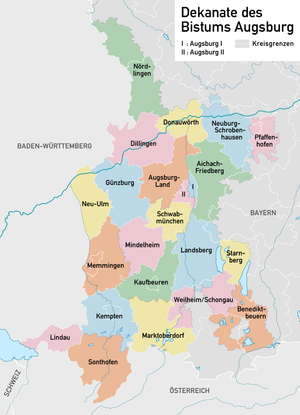
Le diocèse d'Augsbourg est une église particulière de l'Église catholique en Bavière. Son siège est la cathédrale Notre-Dame d'Augsbourg. Érigé au VIᵉ siècle, il est un des diocèses historiques de la Souabe. Depuis 1818, il comprend la Souabe bavaroise et est suffragant de l'archidiocèse de Munich et Freising.